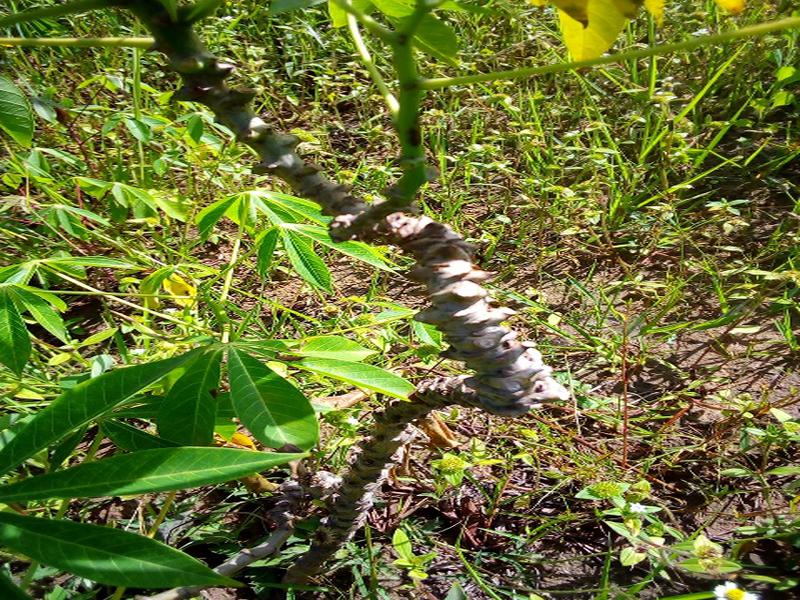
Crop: cassava
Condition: bacterial_blight